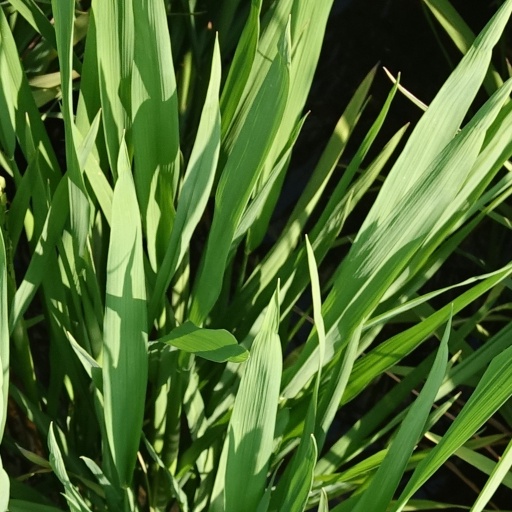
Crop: rice